Siberian jay

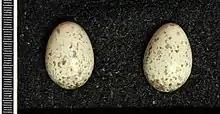
Eggs in the Museum Wiesbaden

Siberian Jays are strictly monogamous, with an established pair staying together and holding the same territory for life. Mate guarding in both sexes has been observed, whereby males and females become increasingly aggressive toward same-sex conspecifics. This may prevent extra-pair mating opportunities for the partner and thereby preserve inclusive fitness for both pair members. The size of the territory is , which is slightly enlarged in autumn and winter. Although territories are firmly established, the jays can move to a neighbouring site if this is a better quality habitat where breeding success will be higher. Widowed individuals have been observed to establish new pair bonds.